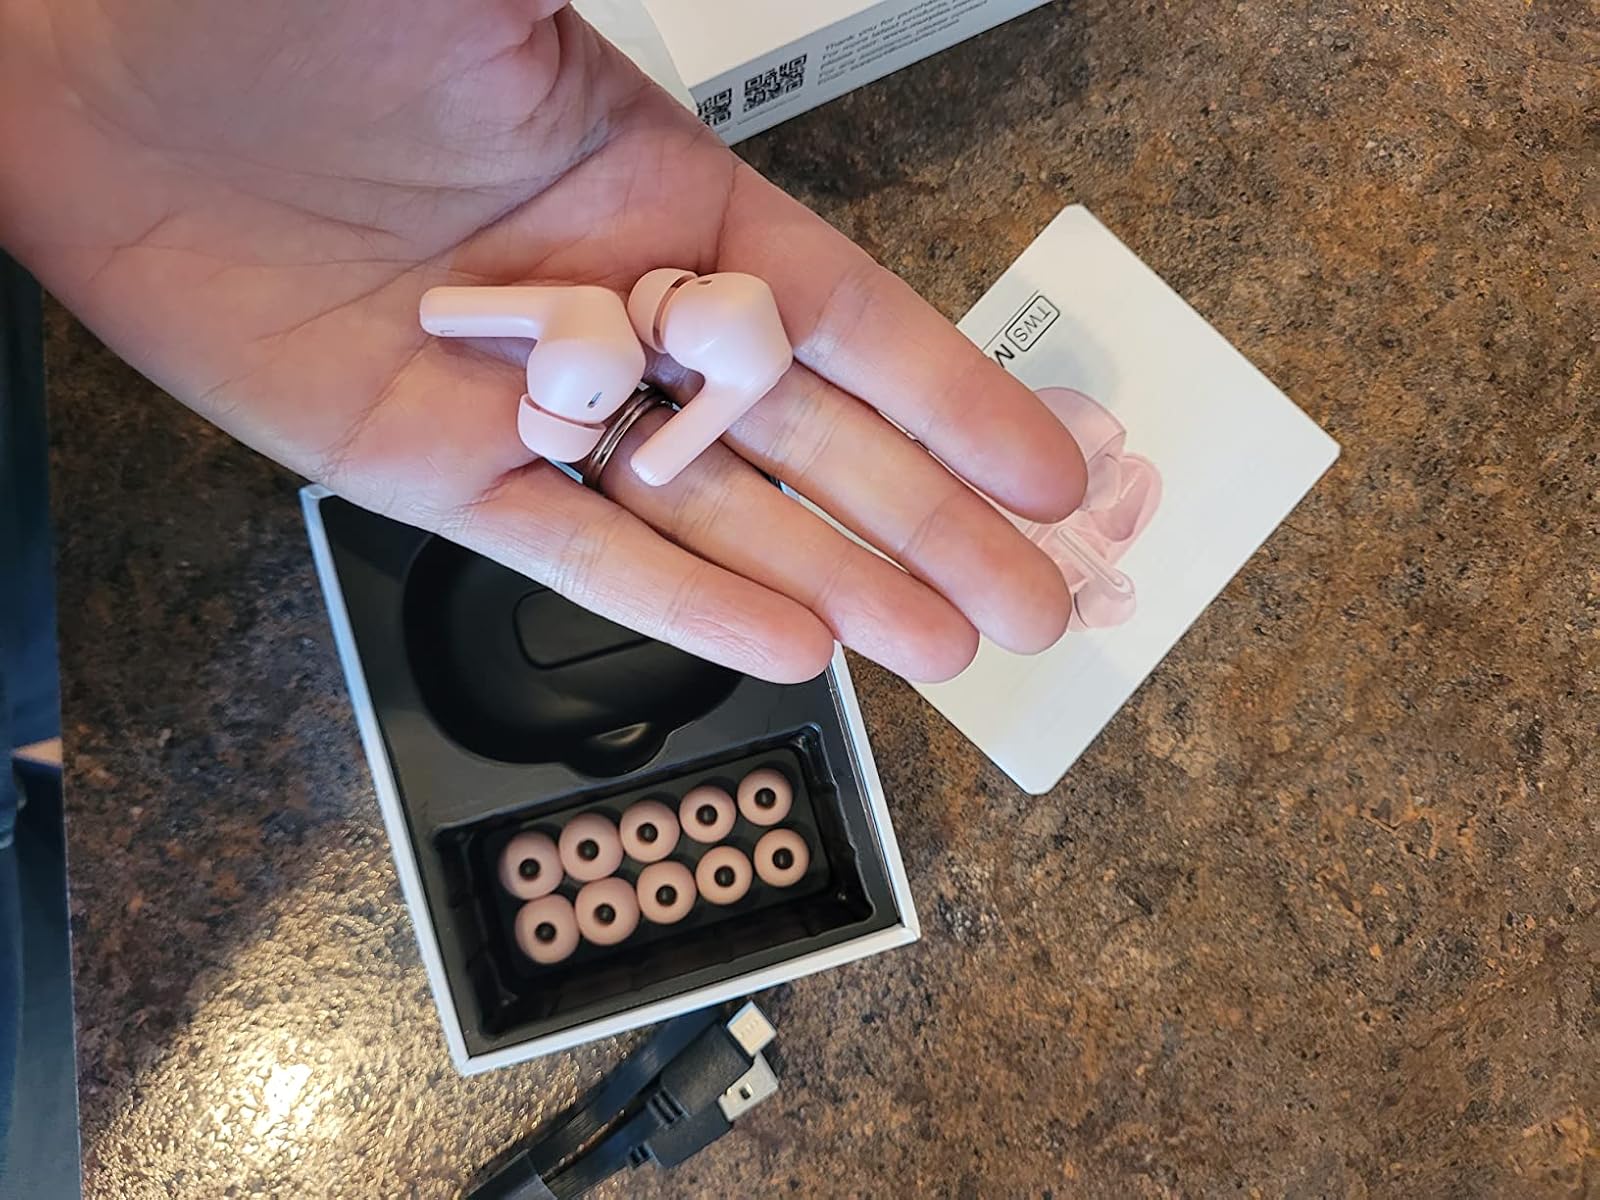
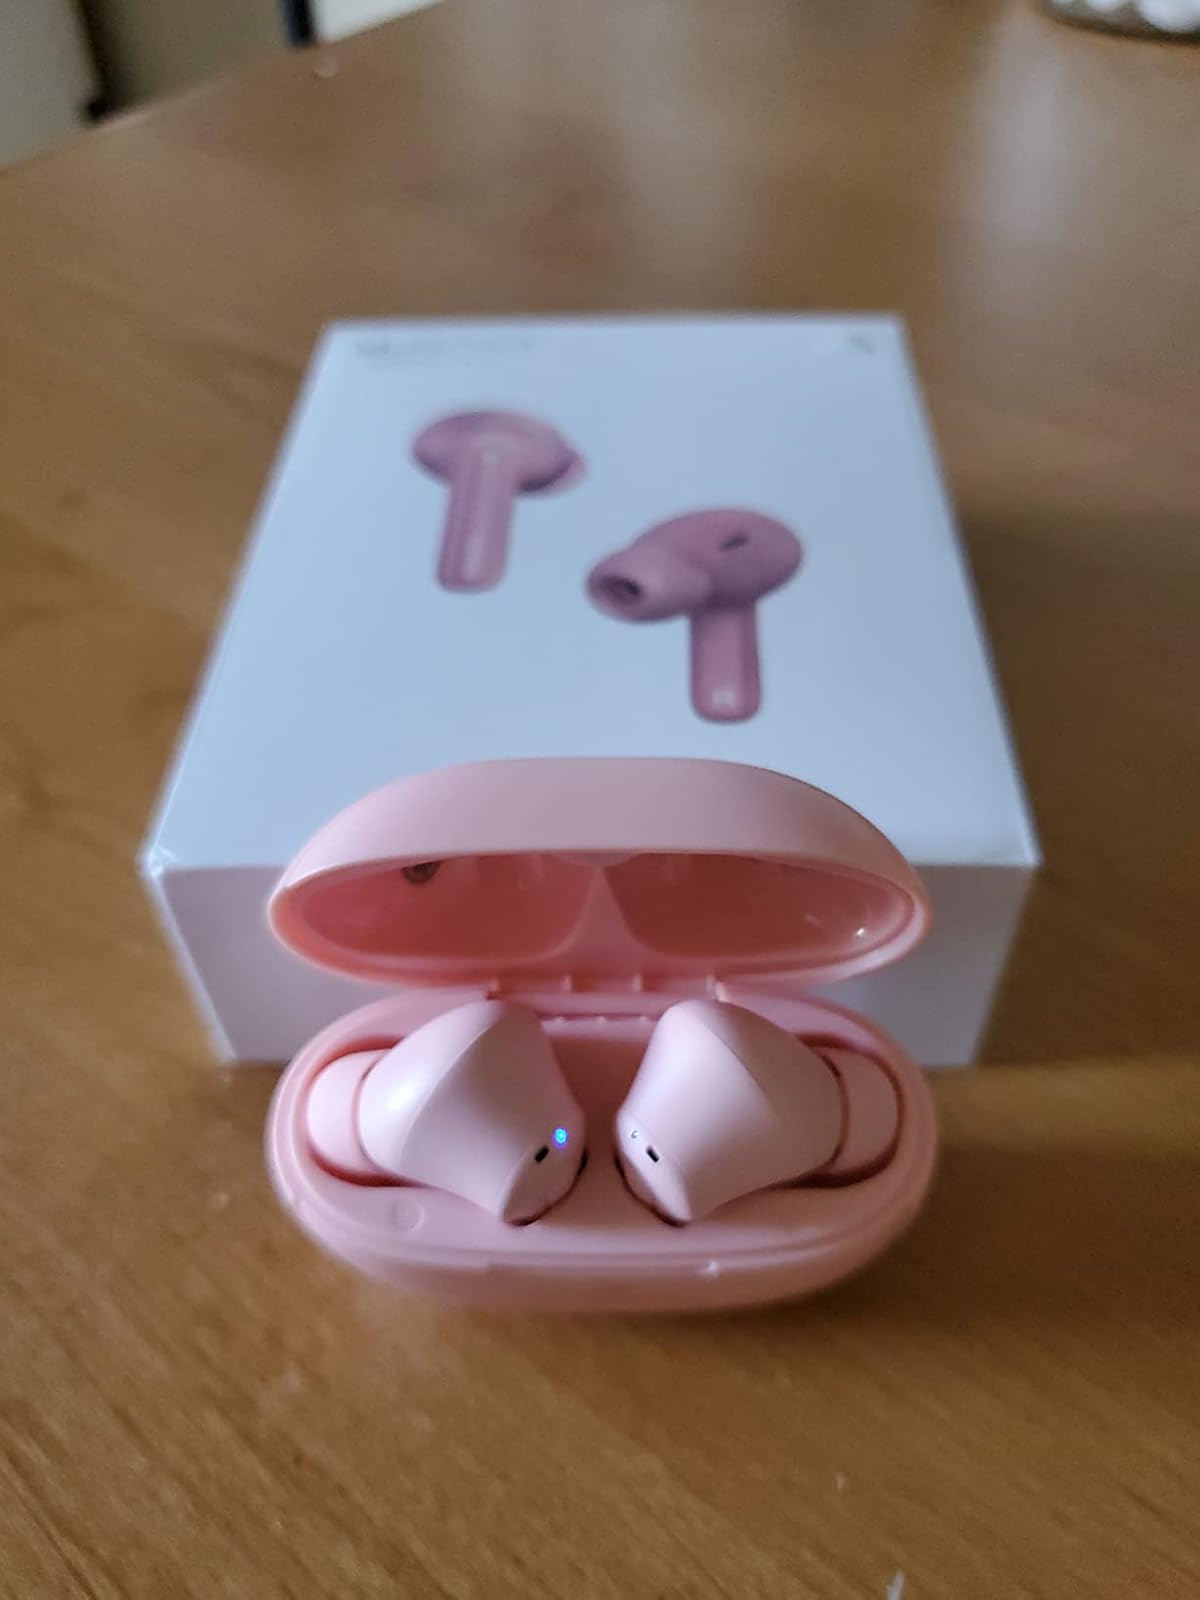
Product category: earbuds
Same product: yes